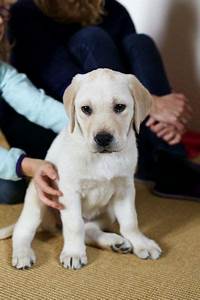
Label: cane